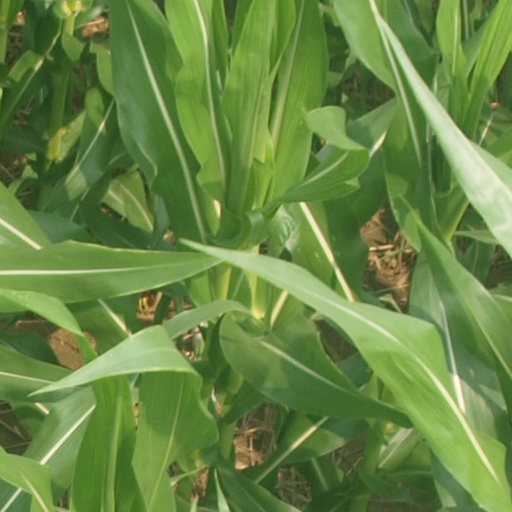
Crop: maize; corn